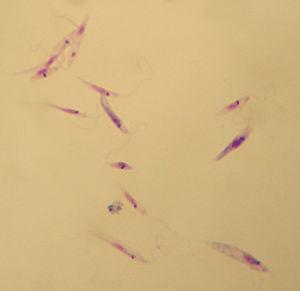
Leishmania tropica est une espèce de parasites de la famille des Trypanosomatidae, responsable d'une leishmaniose cutanée chez l'Homme. Il est transmis par un petit moustique, le phlébotome.